Niles, Ohio

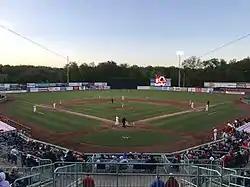
Eastwood Field, home of the Mahoning Valley Scrappers

The Mahoning Valley Scrappers, a short-season Class A minor league baseball team, moved from Erie, Pennsylvania, to Niles in 1999. The team plays at Eastwood Field, located behind the Eastwood Mall on U.S. Highway 422.